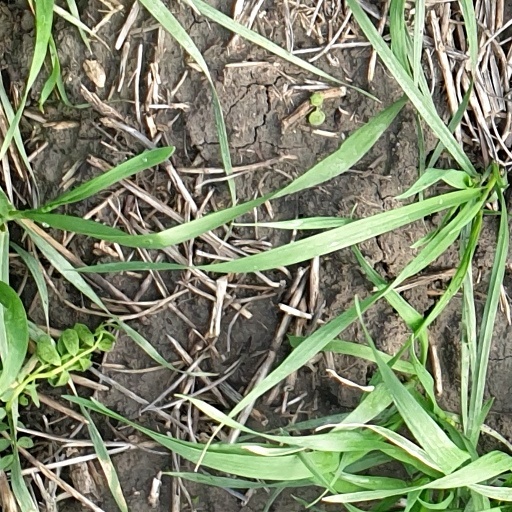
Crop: wheat